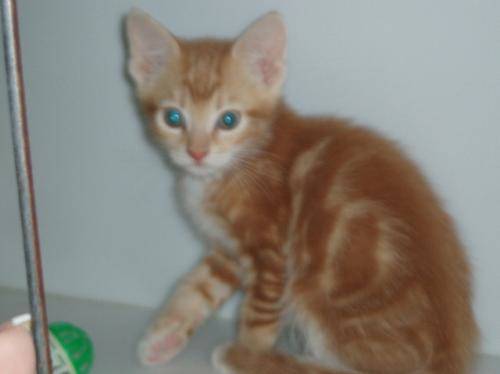
Label: cat